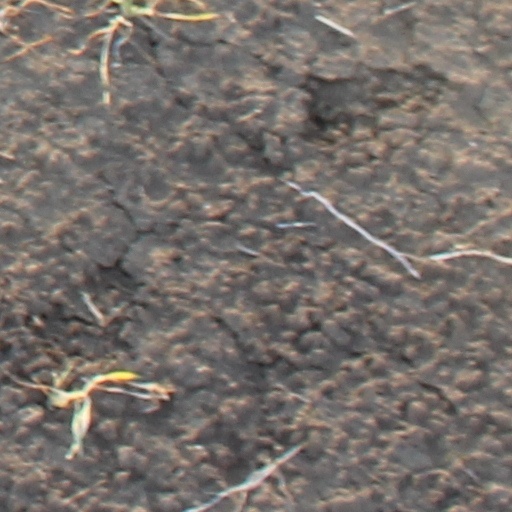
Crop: wheat